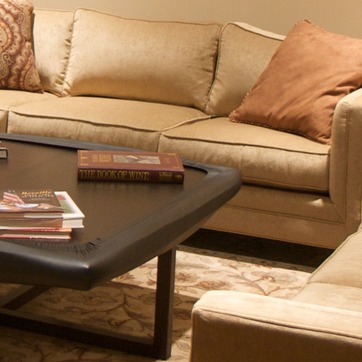
Material: paper